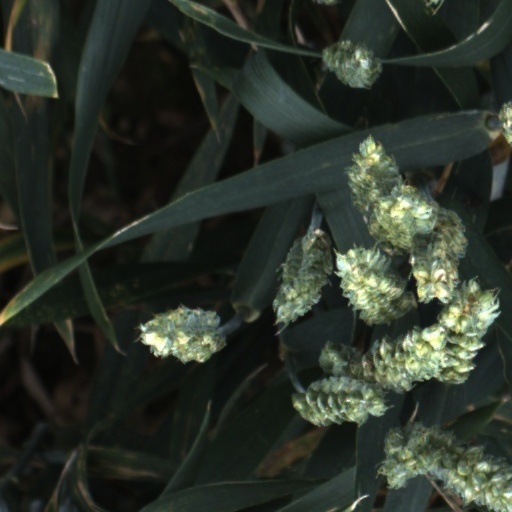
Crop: wheat